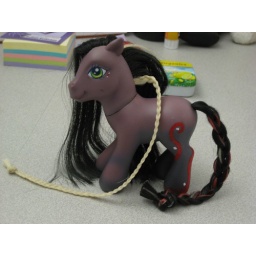
black n purple pony - glow in the dark